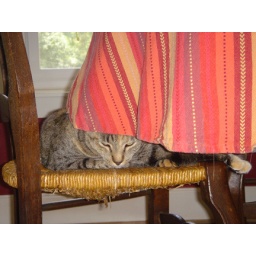
a stroll through the house finds all 3 sleeping at the same time in different rooms